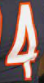
Number: 4